Banks, Lancashire

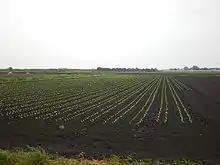
Example of arable farming in Banks

Banks Village is the central part of Banks and where most of the shops, both the religious sites and the primary schools are situated. It is also where Greaves Hall was situated. Far Banks is the east side of the village from Smithy Corner to the border with Hundred End and Tarleton. Banks Enclosed Marsh is former marshland in the north which has been reclaimed for agriculture. This area is sparsely populated, consisting mostly of farmhouses. Banks Marsh is the far north of the village and is part of the Ribble estuary. There are no houses in this area as it prone to flooding.